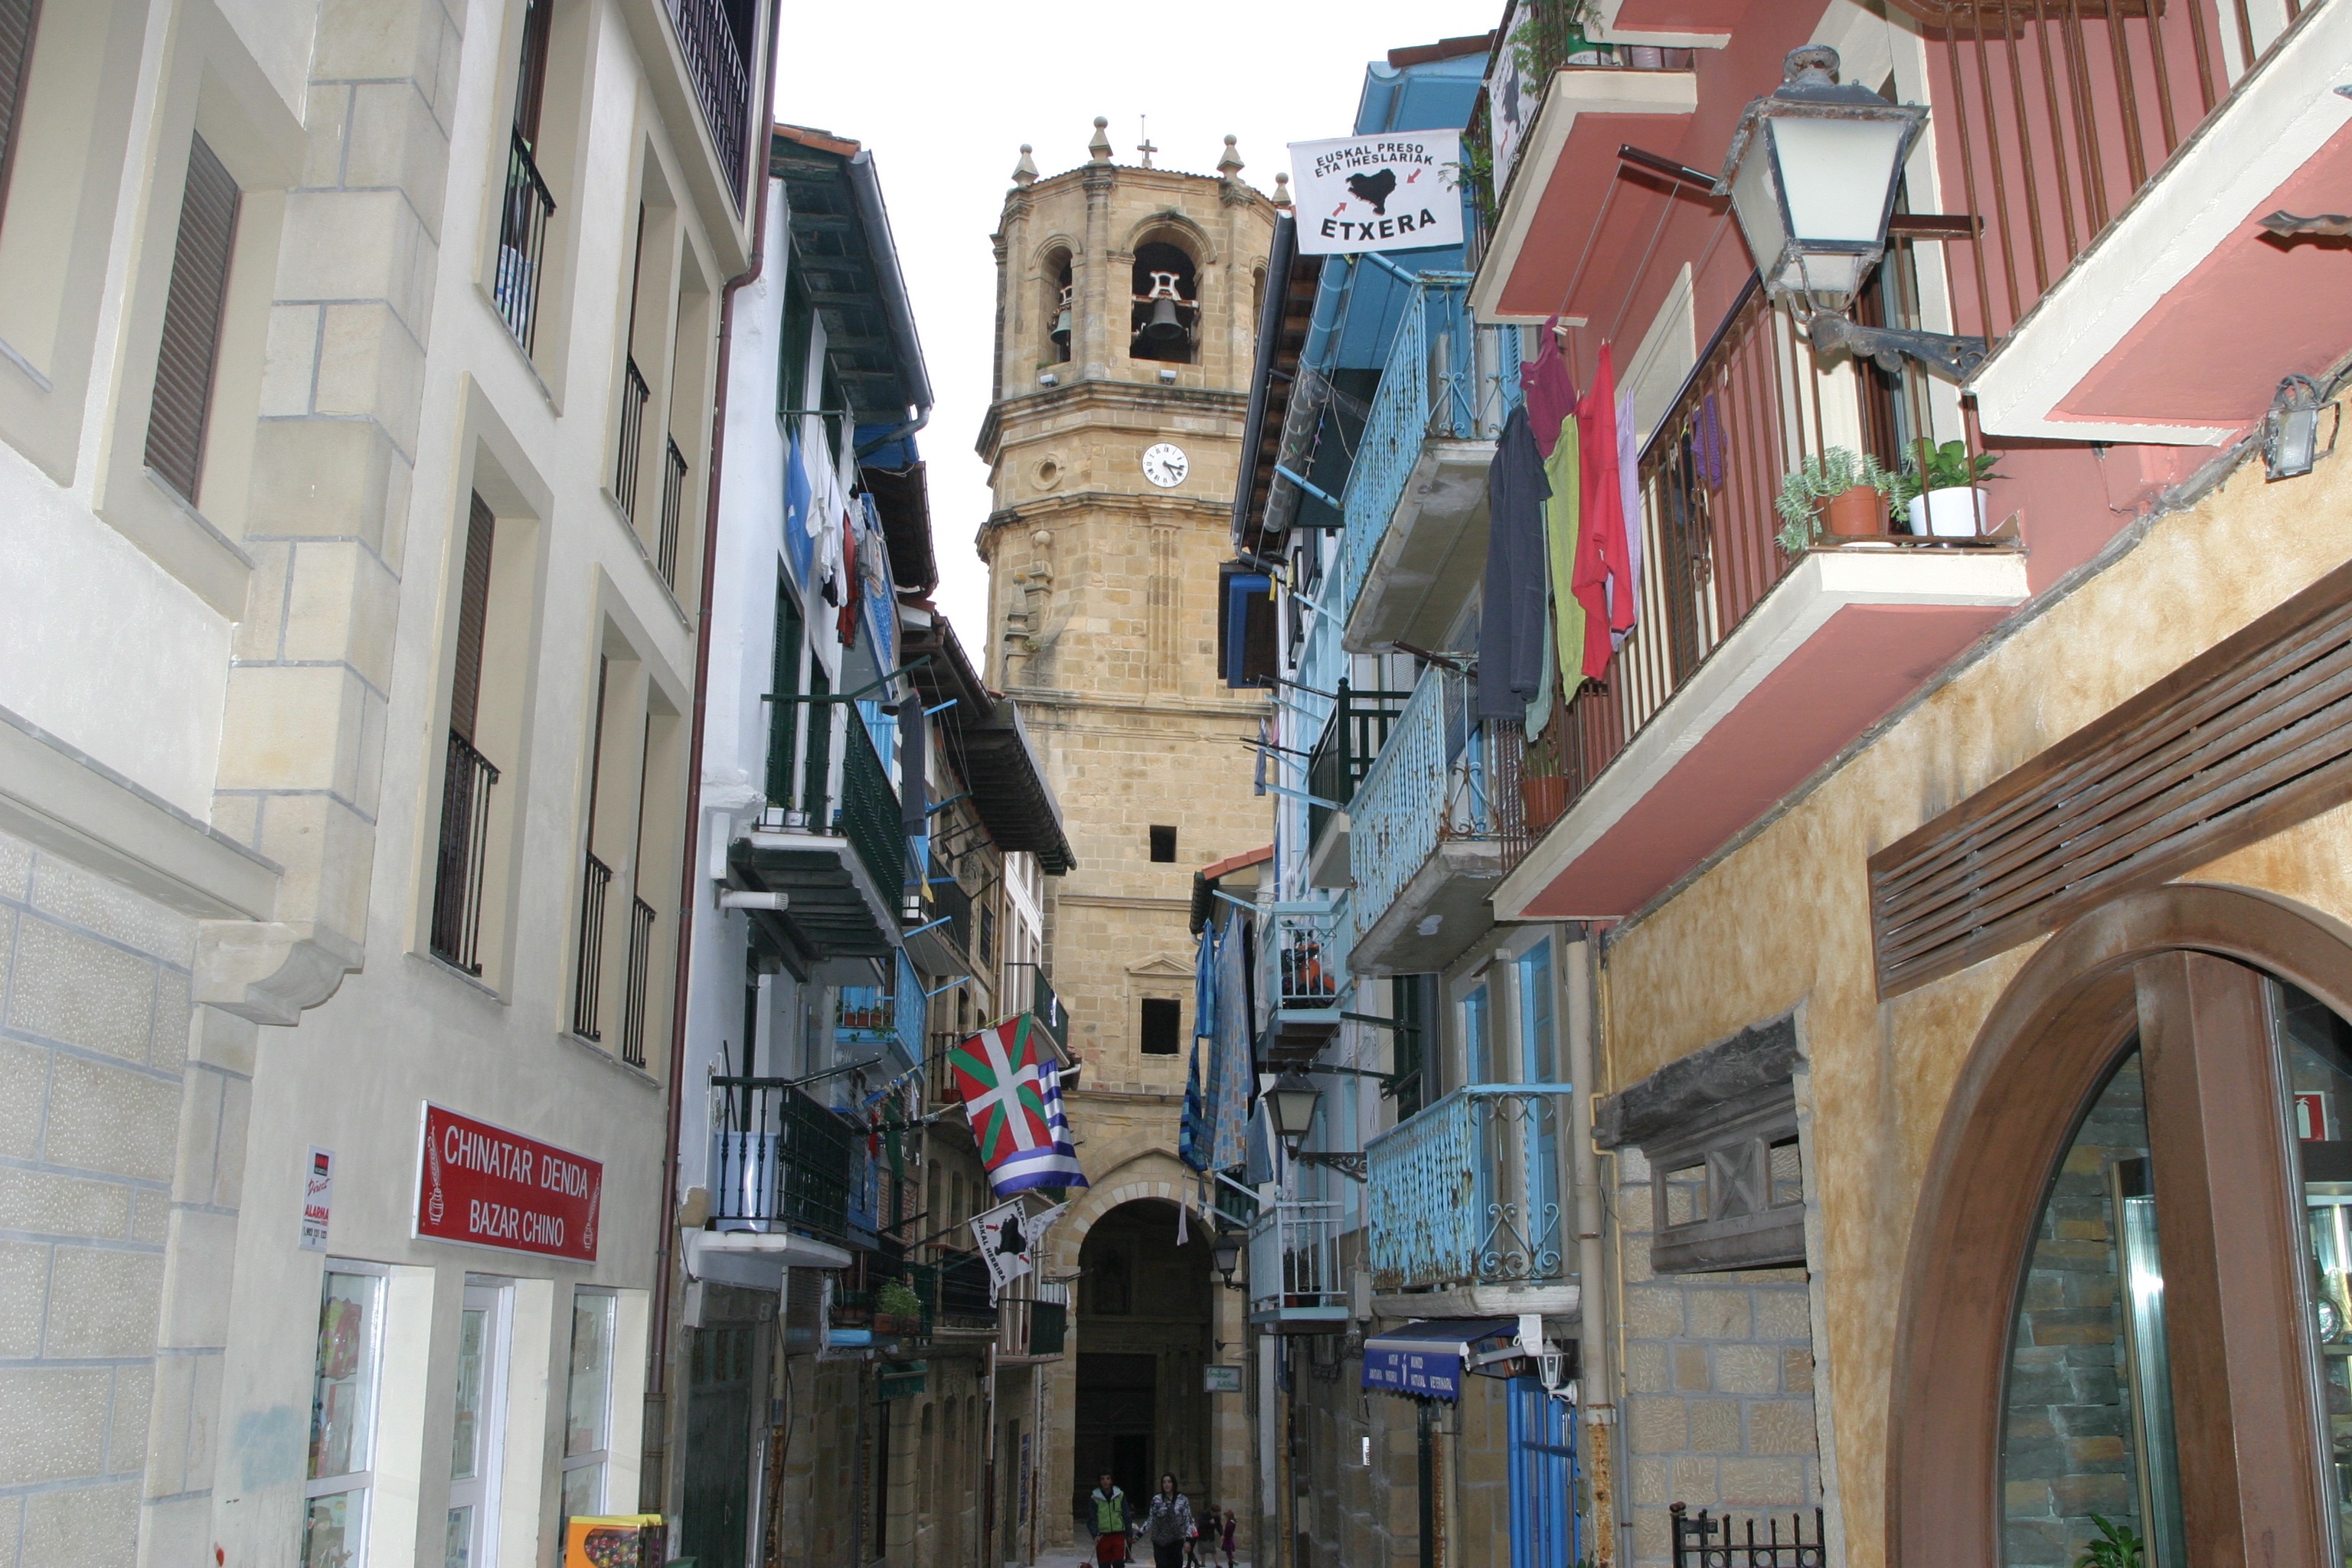
pedestrian, architecture, road, street, town, alley, city, cityscape, downtown, facade, tourism, places of interest, old town, streets, infrastructure, neighbourhood, port city, houses gorge, urban area, northern spain, human settlement